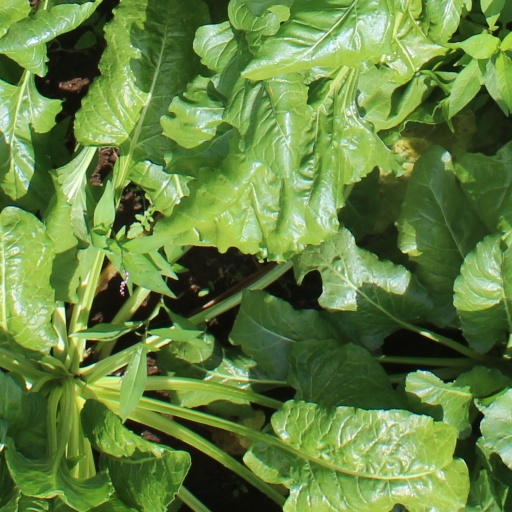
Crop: sugar beet